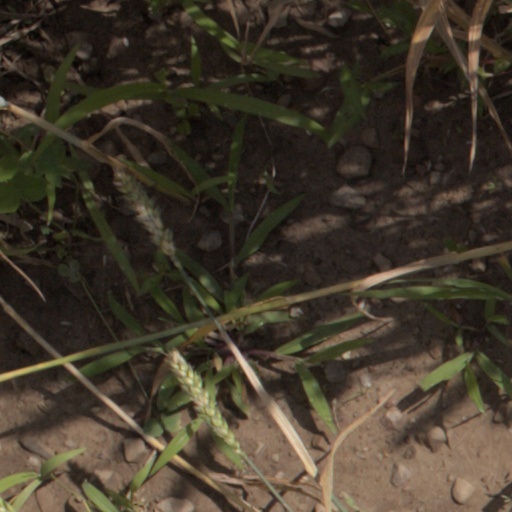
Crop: wheat